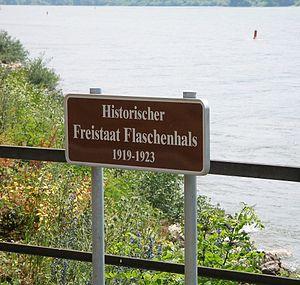
L'État libre du Goulot est une micronation indépendante de facto existant en Allemagne au début de la République de Weimar, du 10 janvier 1919 au 25 février 1923.